José María Zavala Castella

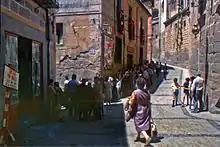
1977 elections

During the previous 4 years Zavala as Secretario Técnico/General was co-signing key party documents with Valiente; now he was co-signing with Palomino, though at times he was making statements himself on behalf of the Junta Suprema. Some historians suggest that the 73-year-old Palomino was either acquiescent or disoriented, others count him among promoters of the new left-wing course; most agree that in fact, power was left in hands of Zavala and Carlos Hugo. With a myriad of bodies forming the party high command, Zavala was the only one in full decision-making capacity. At the turn of the decades he formed a group of collaborators, usually in their 30s or 20s, composed of , Pedro José Zabala, Evaristo Olcina Jiménez, Arturo Juncosa Carbonell, and others, dubbed "edecanes", "staff", "aparato" or "camarilla".